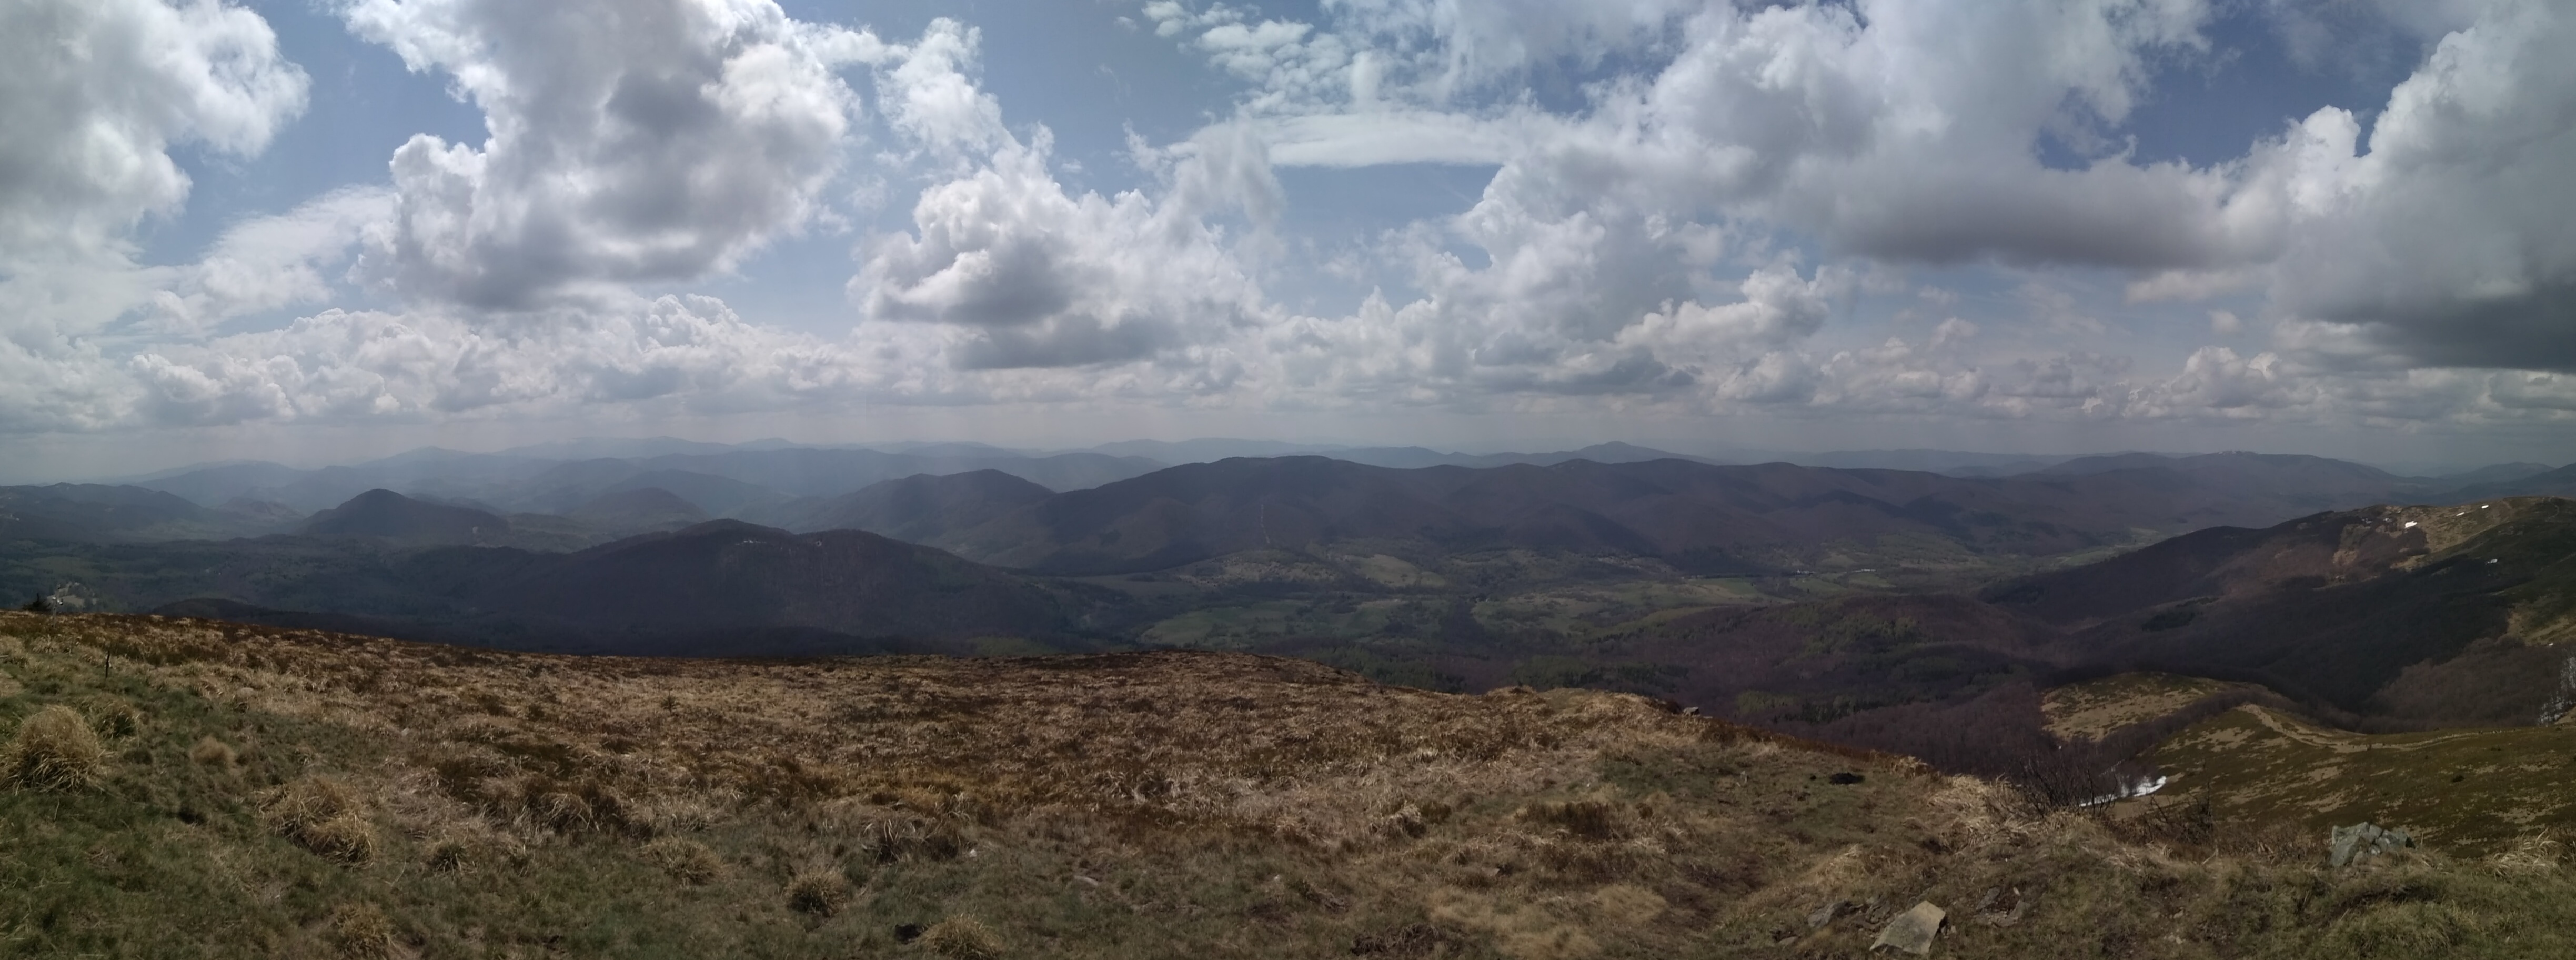
landscape, forest, wilderness, mountain, cloud, sky, trail, hill, valley, mountain range, panorama, weather, tourism, ridge, summit, mountains, poland, plateau, fell, landform, bieszczady, tarnica, geographical feature, atmospheric phenomenon, mountainous landforms, geological phenomenon